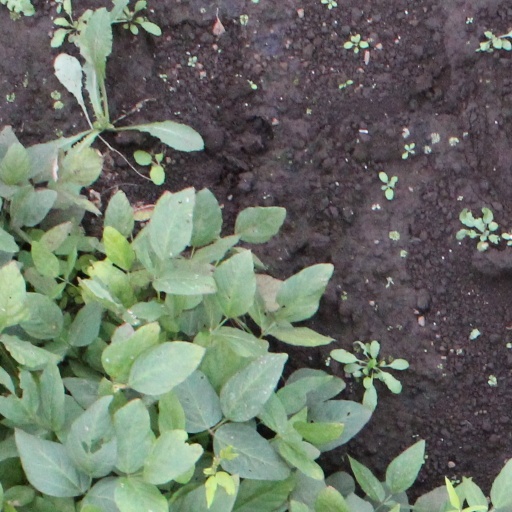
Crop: soybean